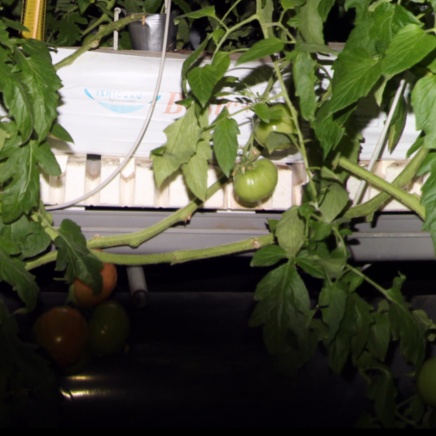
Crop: tomato